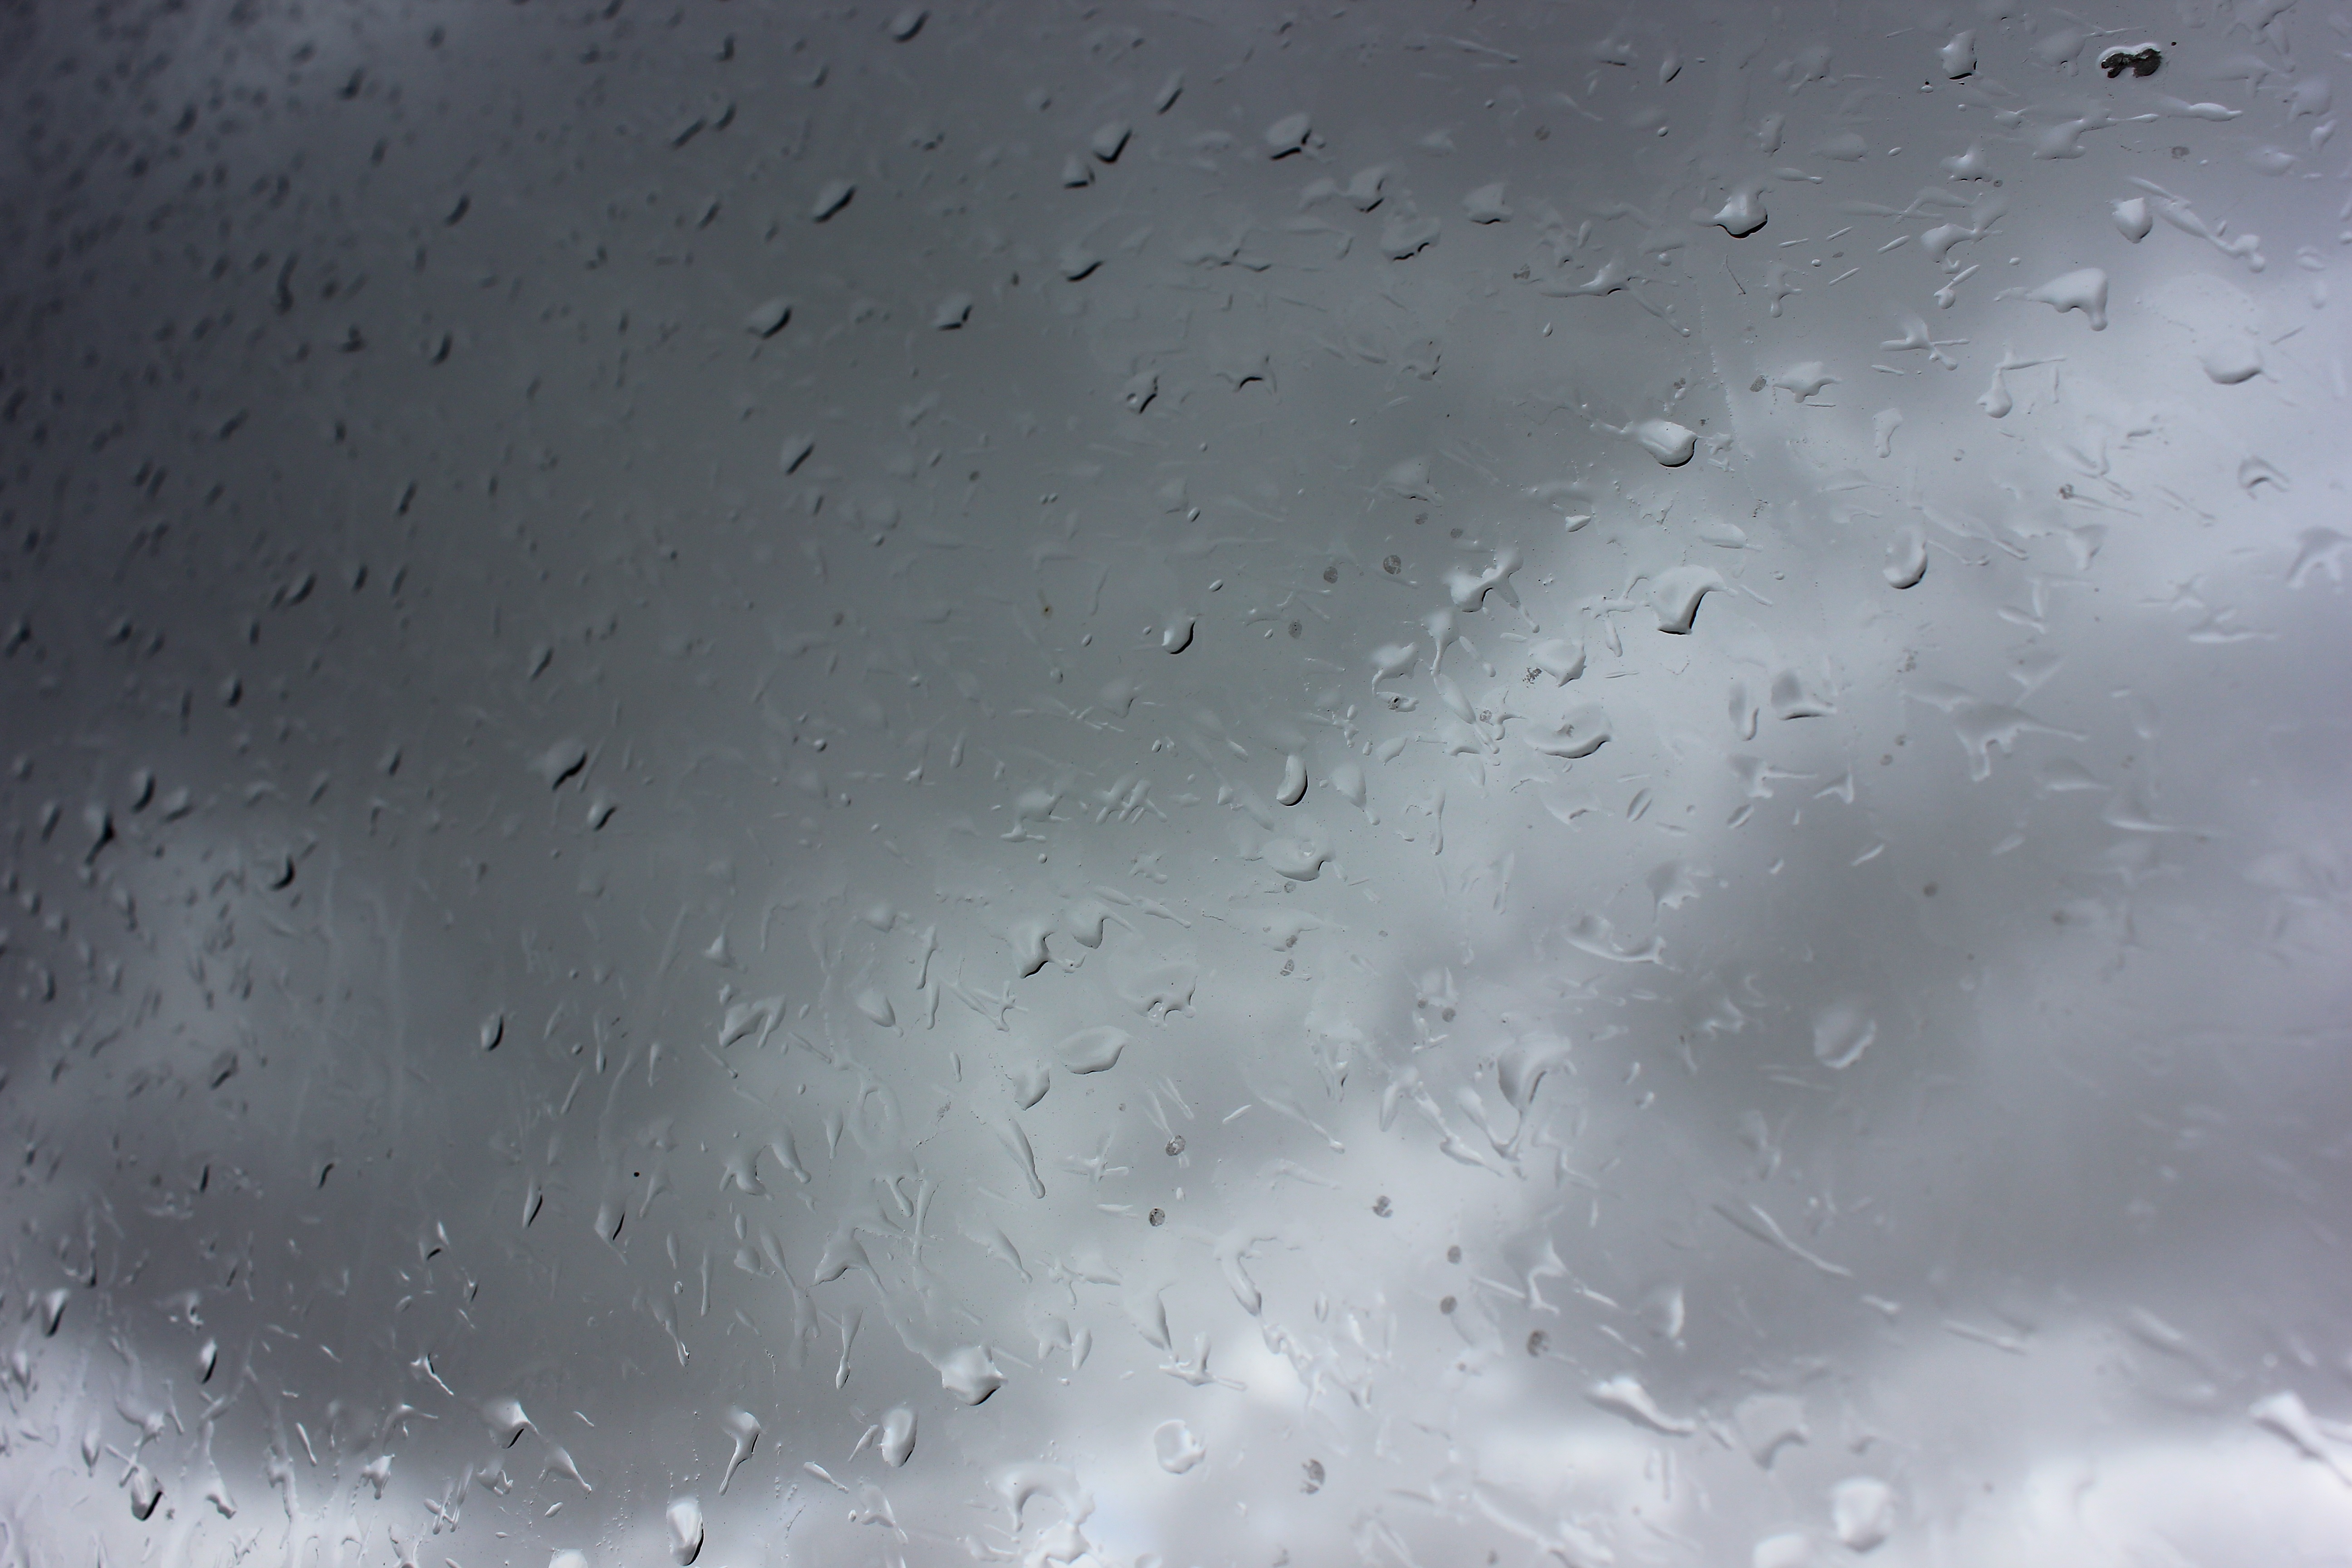
water, snow, drop, rain, window, glass, wet, atmosphere, ice, weather, monochrome, rainy, raining, freezing, drops of water, drops of rain, drop of rain